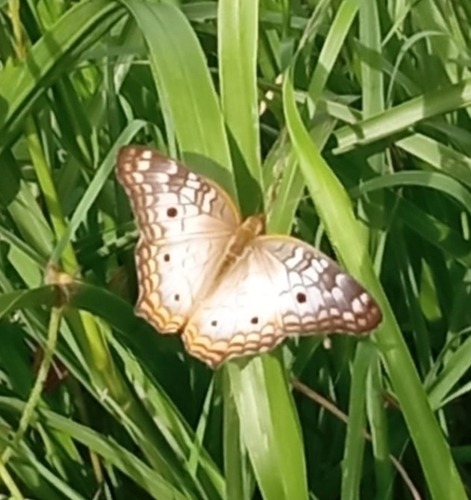
Scientific name: Anartia jatrophae
Common name: White peacock
Family: Nymphalidae
Order: Lepidoptera
Pollinator type: Primary pollinator
Habitat: Gardens, parks, and open areas
Geographic range: Southern United States to Argentina
Conservation status: Least Concern